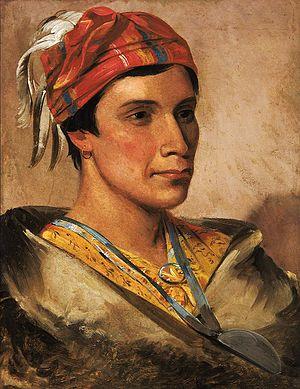
Les Onneiouts sont une tribu de la Confédération iroquoise. Leur territoire est situé entre l'actuelle ville d'Utica et le lac Oneida. Les Iroquois s'appellent eux-mêmes « Haudenosaunee », en référence à leur mode de vie communautaire ainsi qu'au style de construction de leurs habitations.